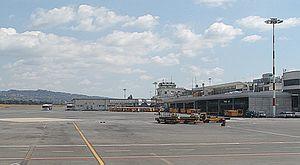
Ciampino est une commune italienne faisant partie de la ville métropolitaine de Rome Capitale. Elle est située dans la région Latium en Italie.
L'aéroport international de Rome Ciampino ou aéroport international Giovan Battista Pastine est un aéroport situé à Ciampino et sur la zone de Rome de Aeroporto di Ciampino à 15 km au Sud-est de Rome en Italie. Il s'agit de l'un des deux aéroports de Rome, avec l'aéroport Fiumicino. Il fut le principal aéroport de Rome jusqu'en 1960, date de l'ouverture du nouvel aéroport international Léonard de Vinci.